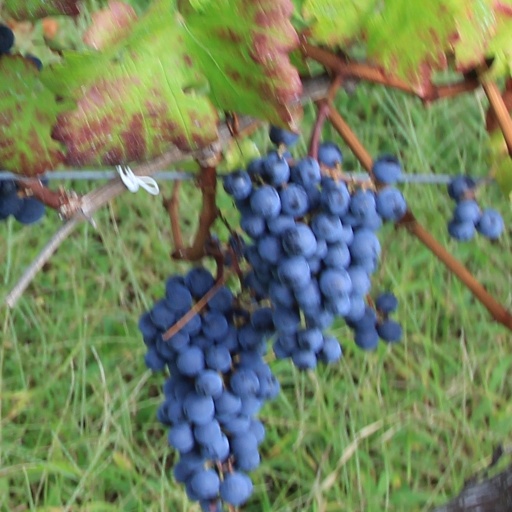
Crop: grape